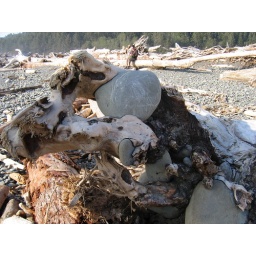
This tree grew around this rock, then fell down, got swept into the ocean then spit back up onto this beach.